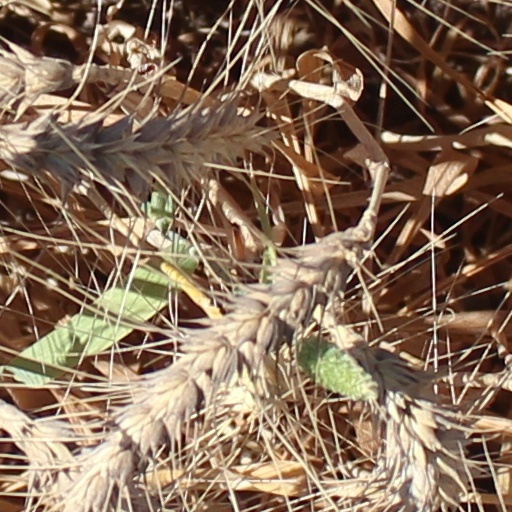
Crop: wheat